Ayako Miura

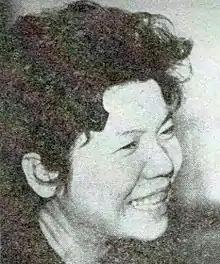
Ayako Miura in 1966

was a Japanese novelist. She published over eighty works of both fiction and non-fiction. Many of her works are considered best-sellers, and a number have been remade as feature-length films.